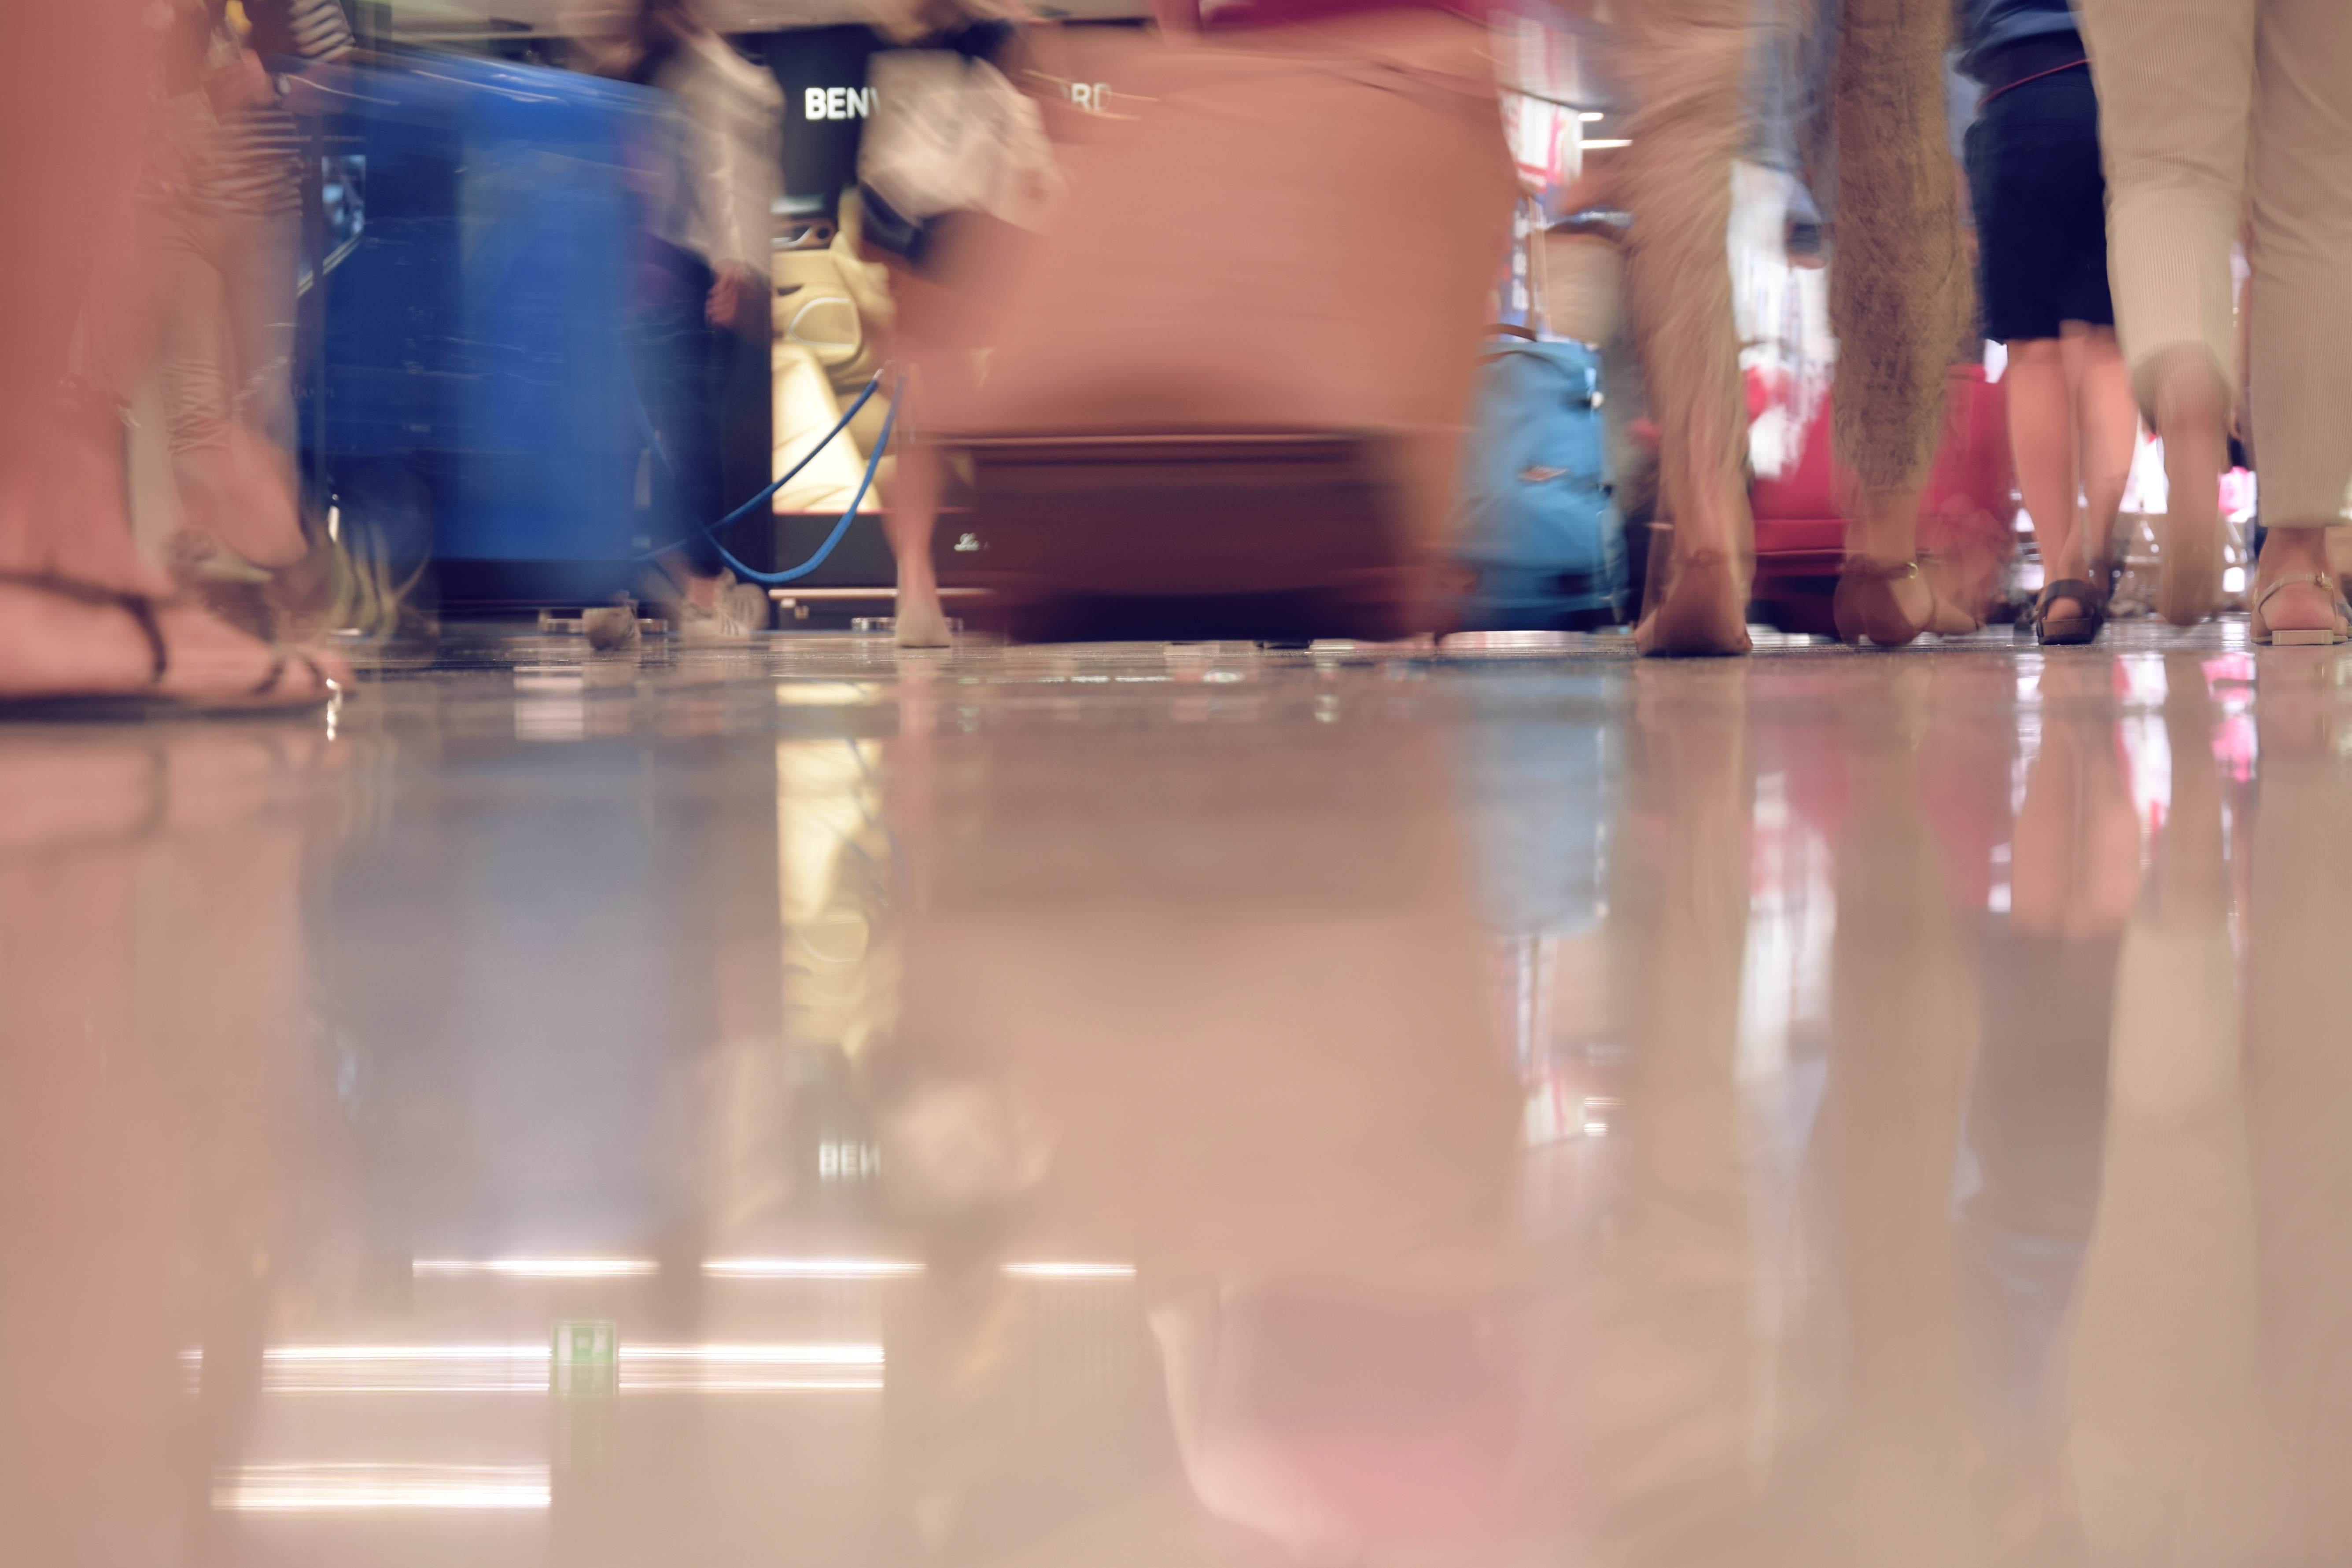
people, crowd, airport, travel, color, flight, holiday, trip, movement, choppy, suitcases, carry bags, travelers crowd